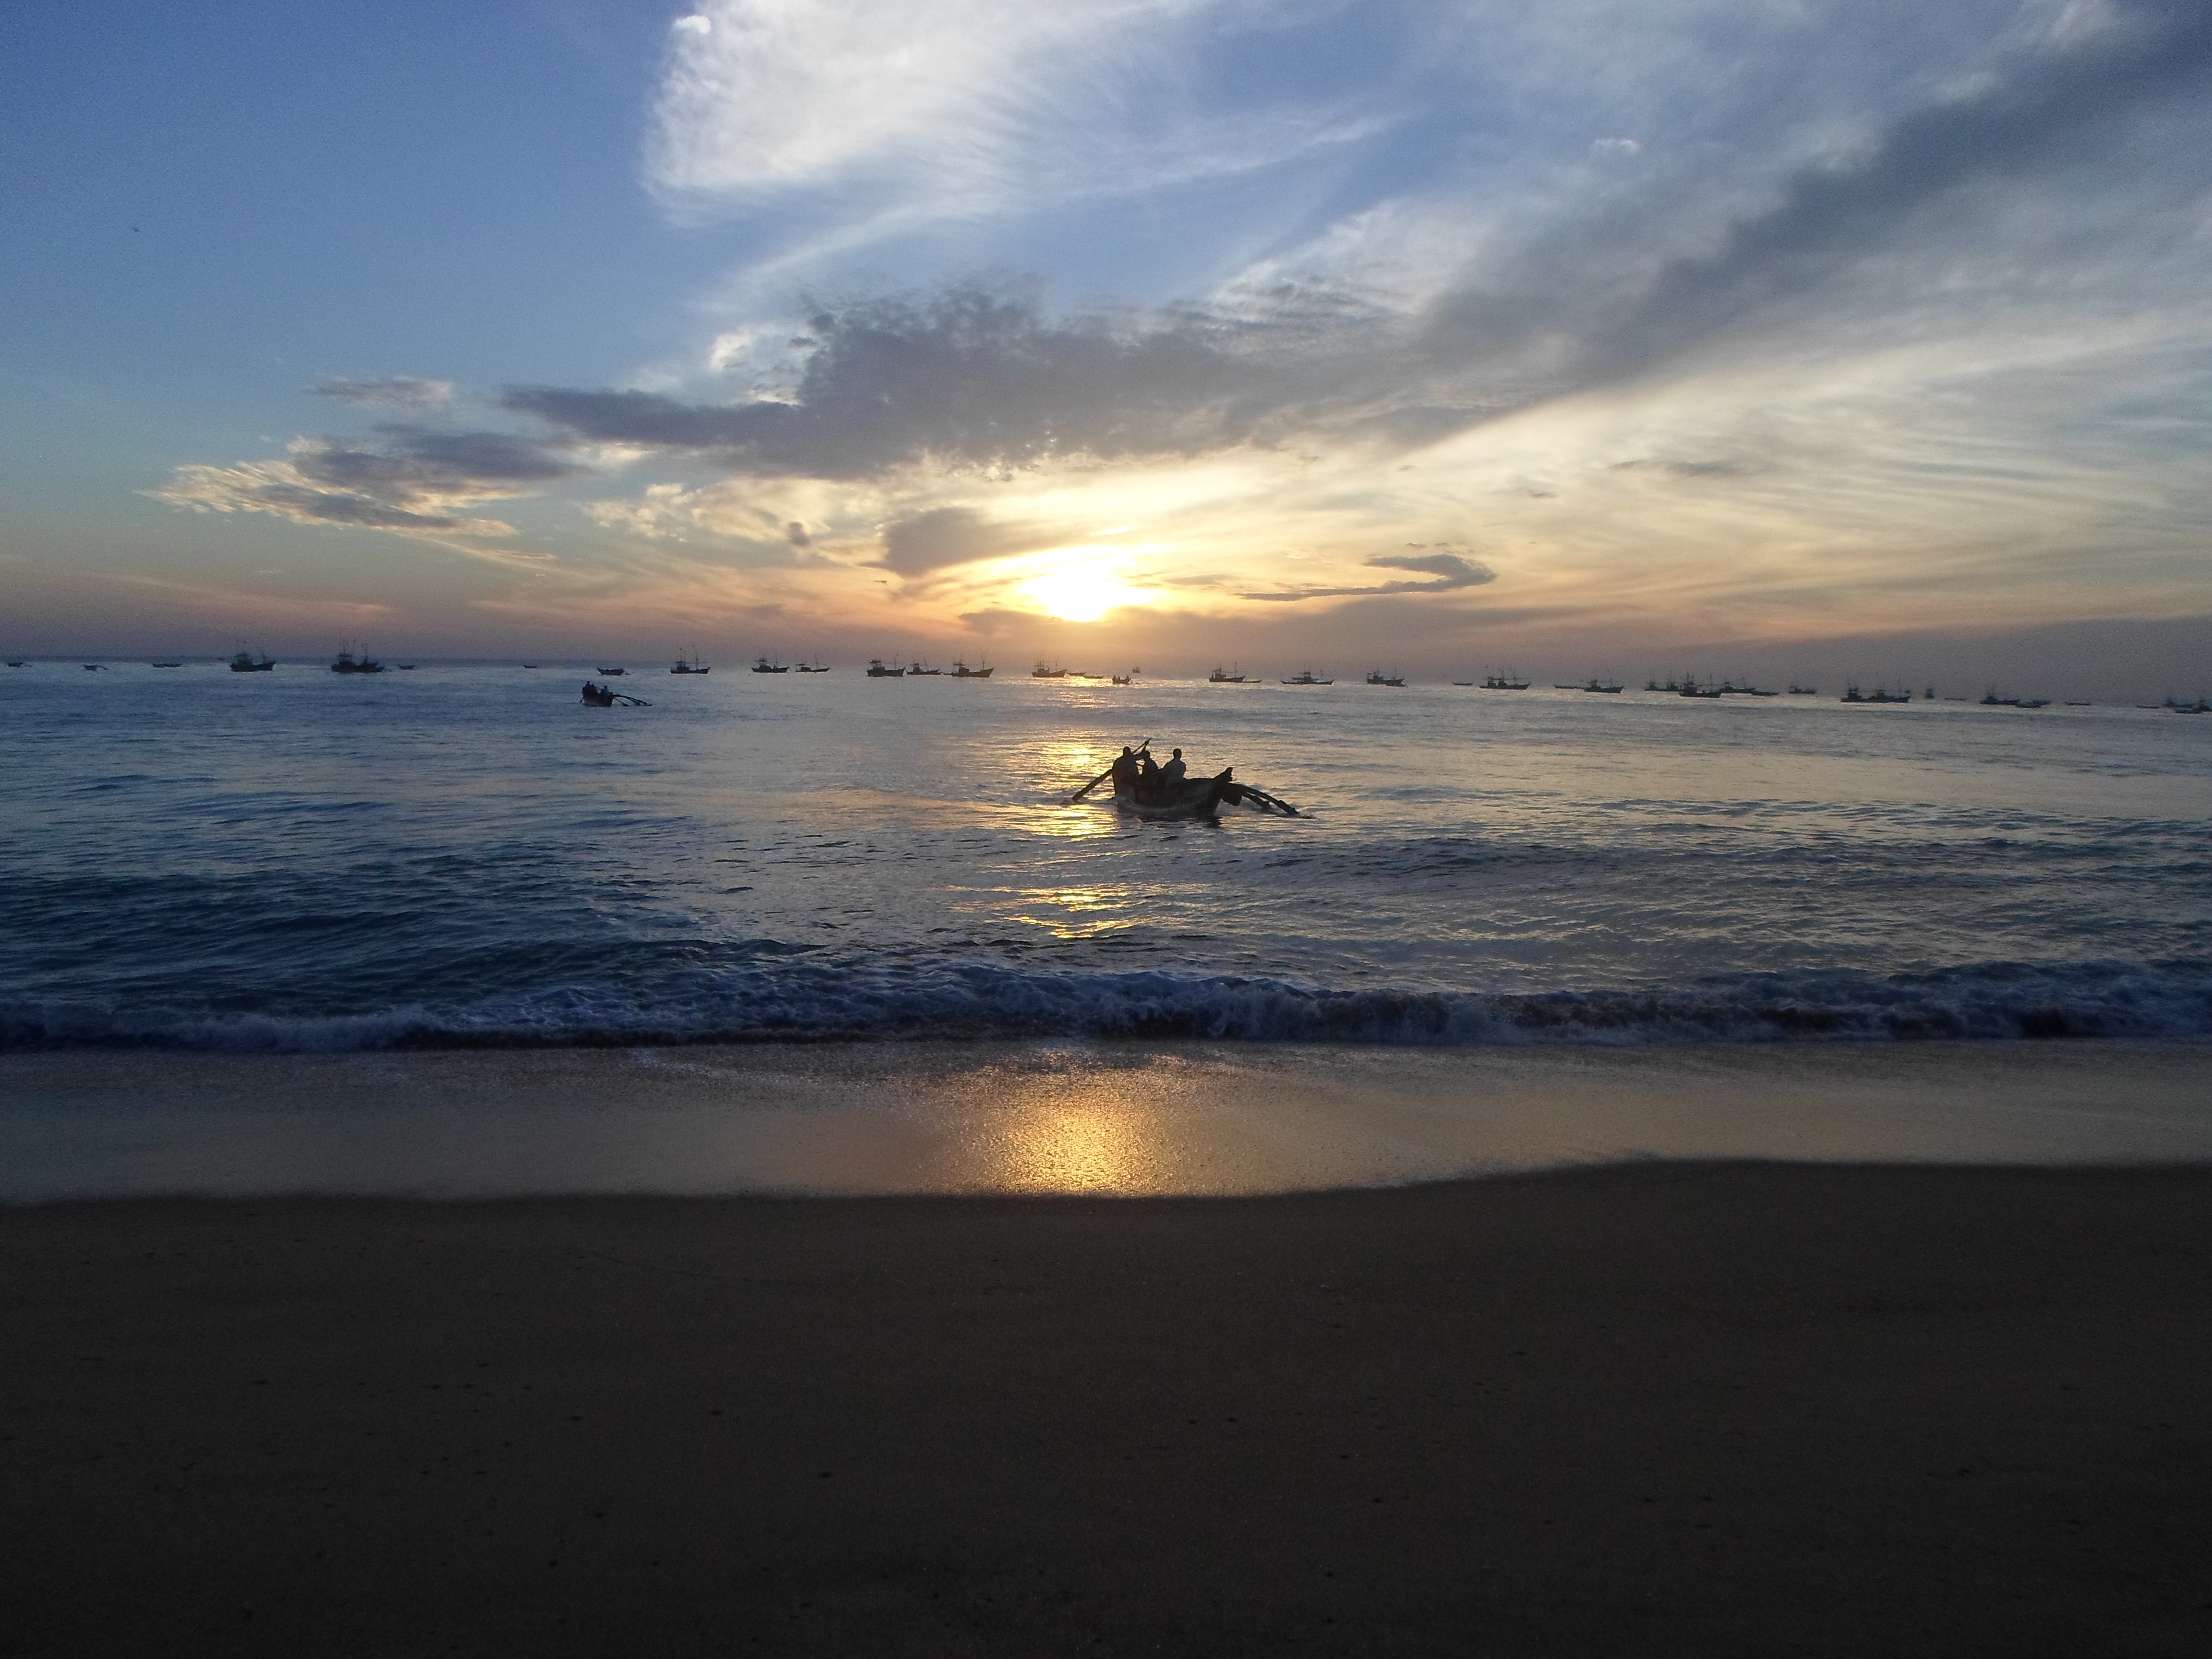
beach, sea, coast, water, sand, ocean, horizon, cloud, sky, sun, sunrise, sunset, sunlight, morning, shore, wave, dawn, dusk, evening, reflection, bay, body of water, sand beach, beautiful beach, wind wave